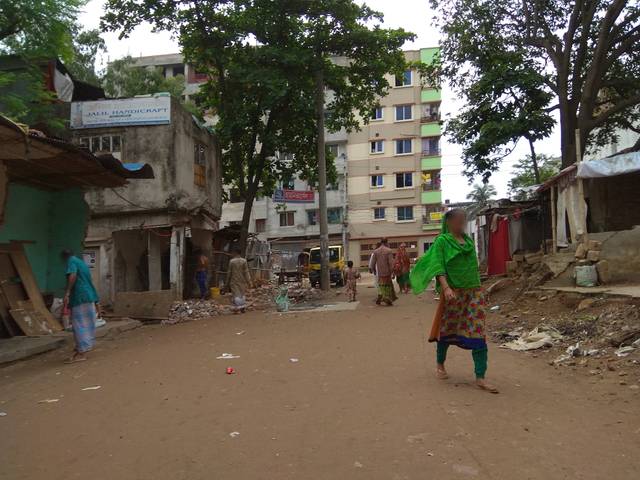
Region: Bangladesh
Coordinates: 23.814, 90.376